Camargue cattle

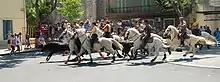
"Abrivado" at Calvisson

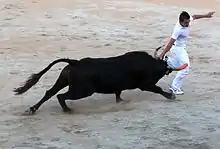
Bullock and "raseteur" in the "course camarguaise"

The Camargue is a breed of domestic cattle native to the Camargue marshlands of the river delta of the Rhône in southern France. It is used for the traditional sport of "course camarguaise", a kind of bloodless bull-fight, but not for the "corrida", Iberian-style bull-fighting. It is one of two cattle breeds raised in semi-feral conditions in the Camargue; the other is the Brava or Race de Combat, a fighting breed. Since 1996 it has been officially known as the Provençal: Raço di Biòu.